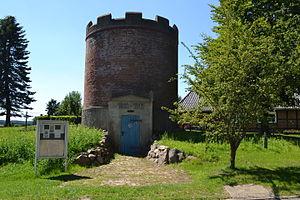
Eyendorf est une municipalité allemande du land de Basse-Saxe, située dans l'arrondissement de Harburg. En 2014, elle comptait 1 226 habitants.